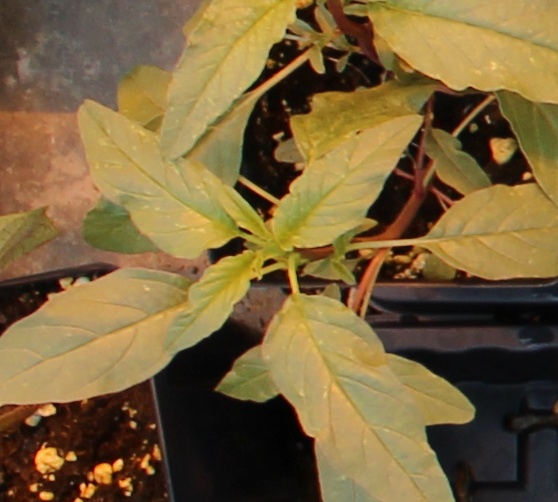
Label: Waterhemp